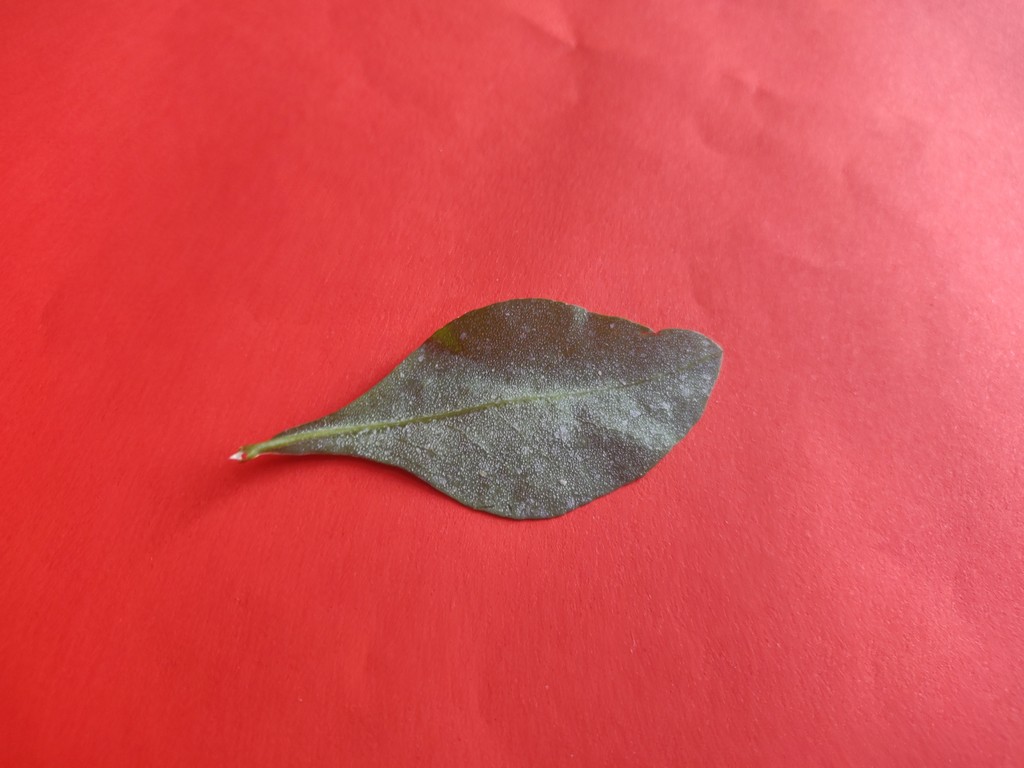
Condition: Unhealthy
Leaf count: single
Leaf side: back